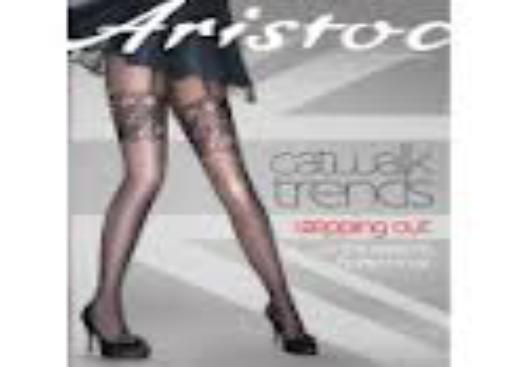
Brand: Aristoc
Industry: Clothes